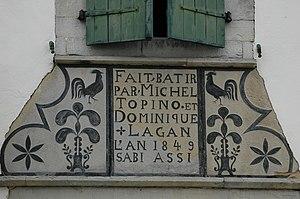
Iholdy est une commune française, située dans le département des Pyrénées-Atlantiques en région Nouvelle-Aquitaine.